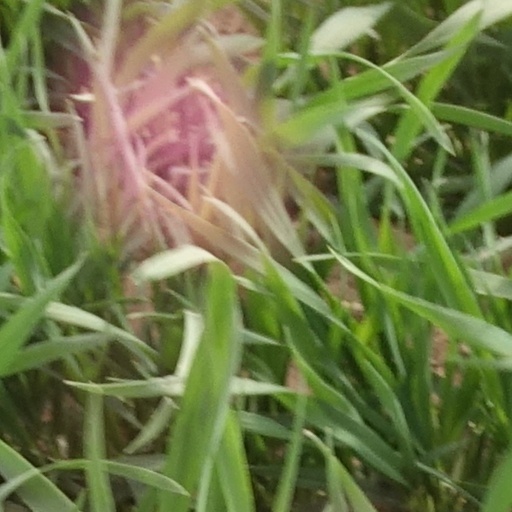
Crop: wheat